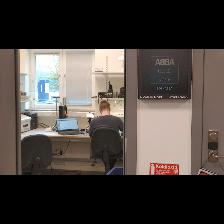
Label: Human